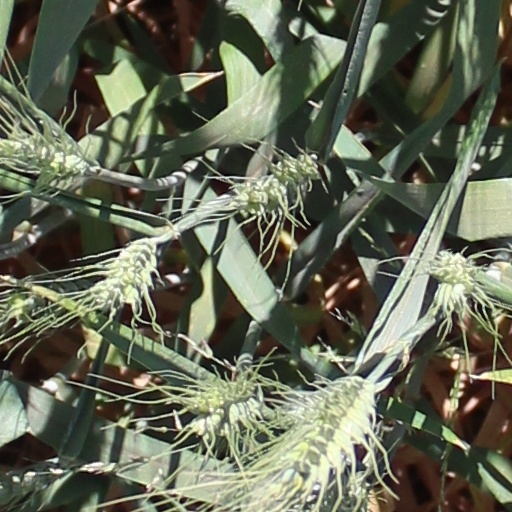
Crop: wheat